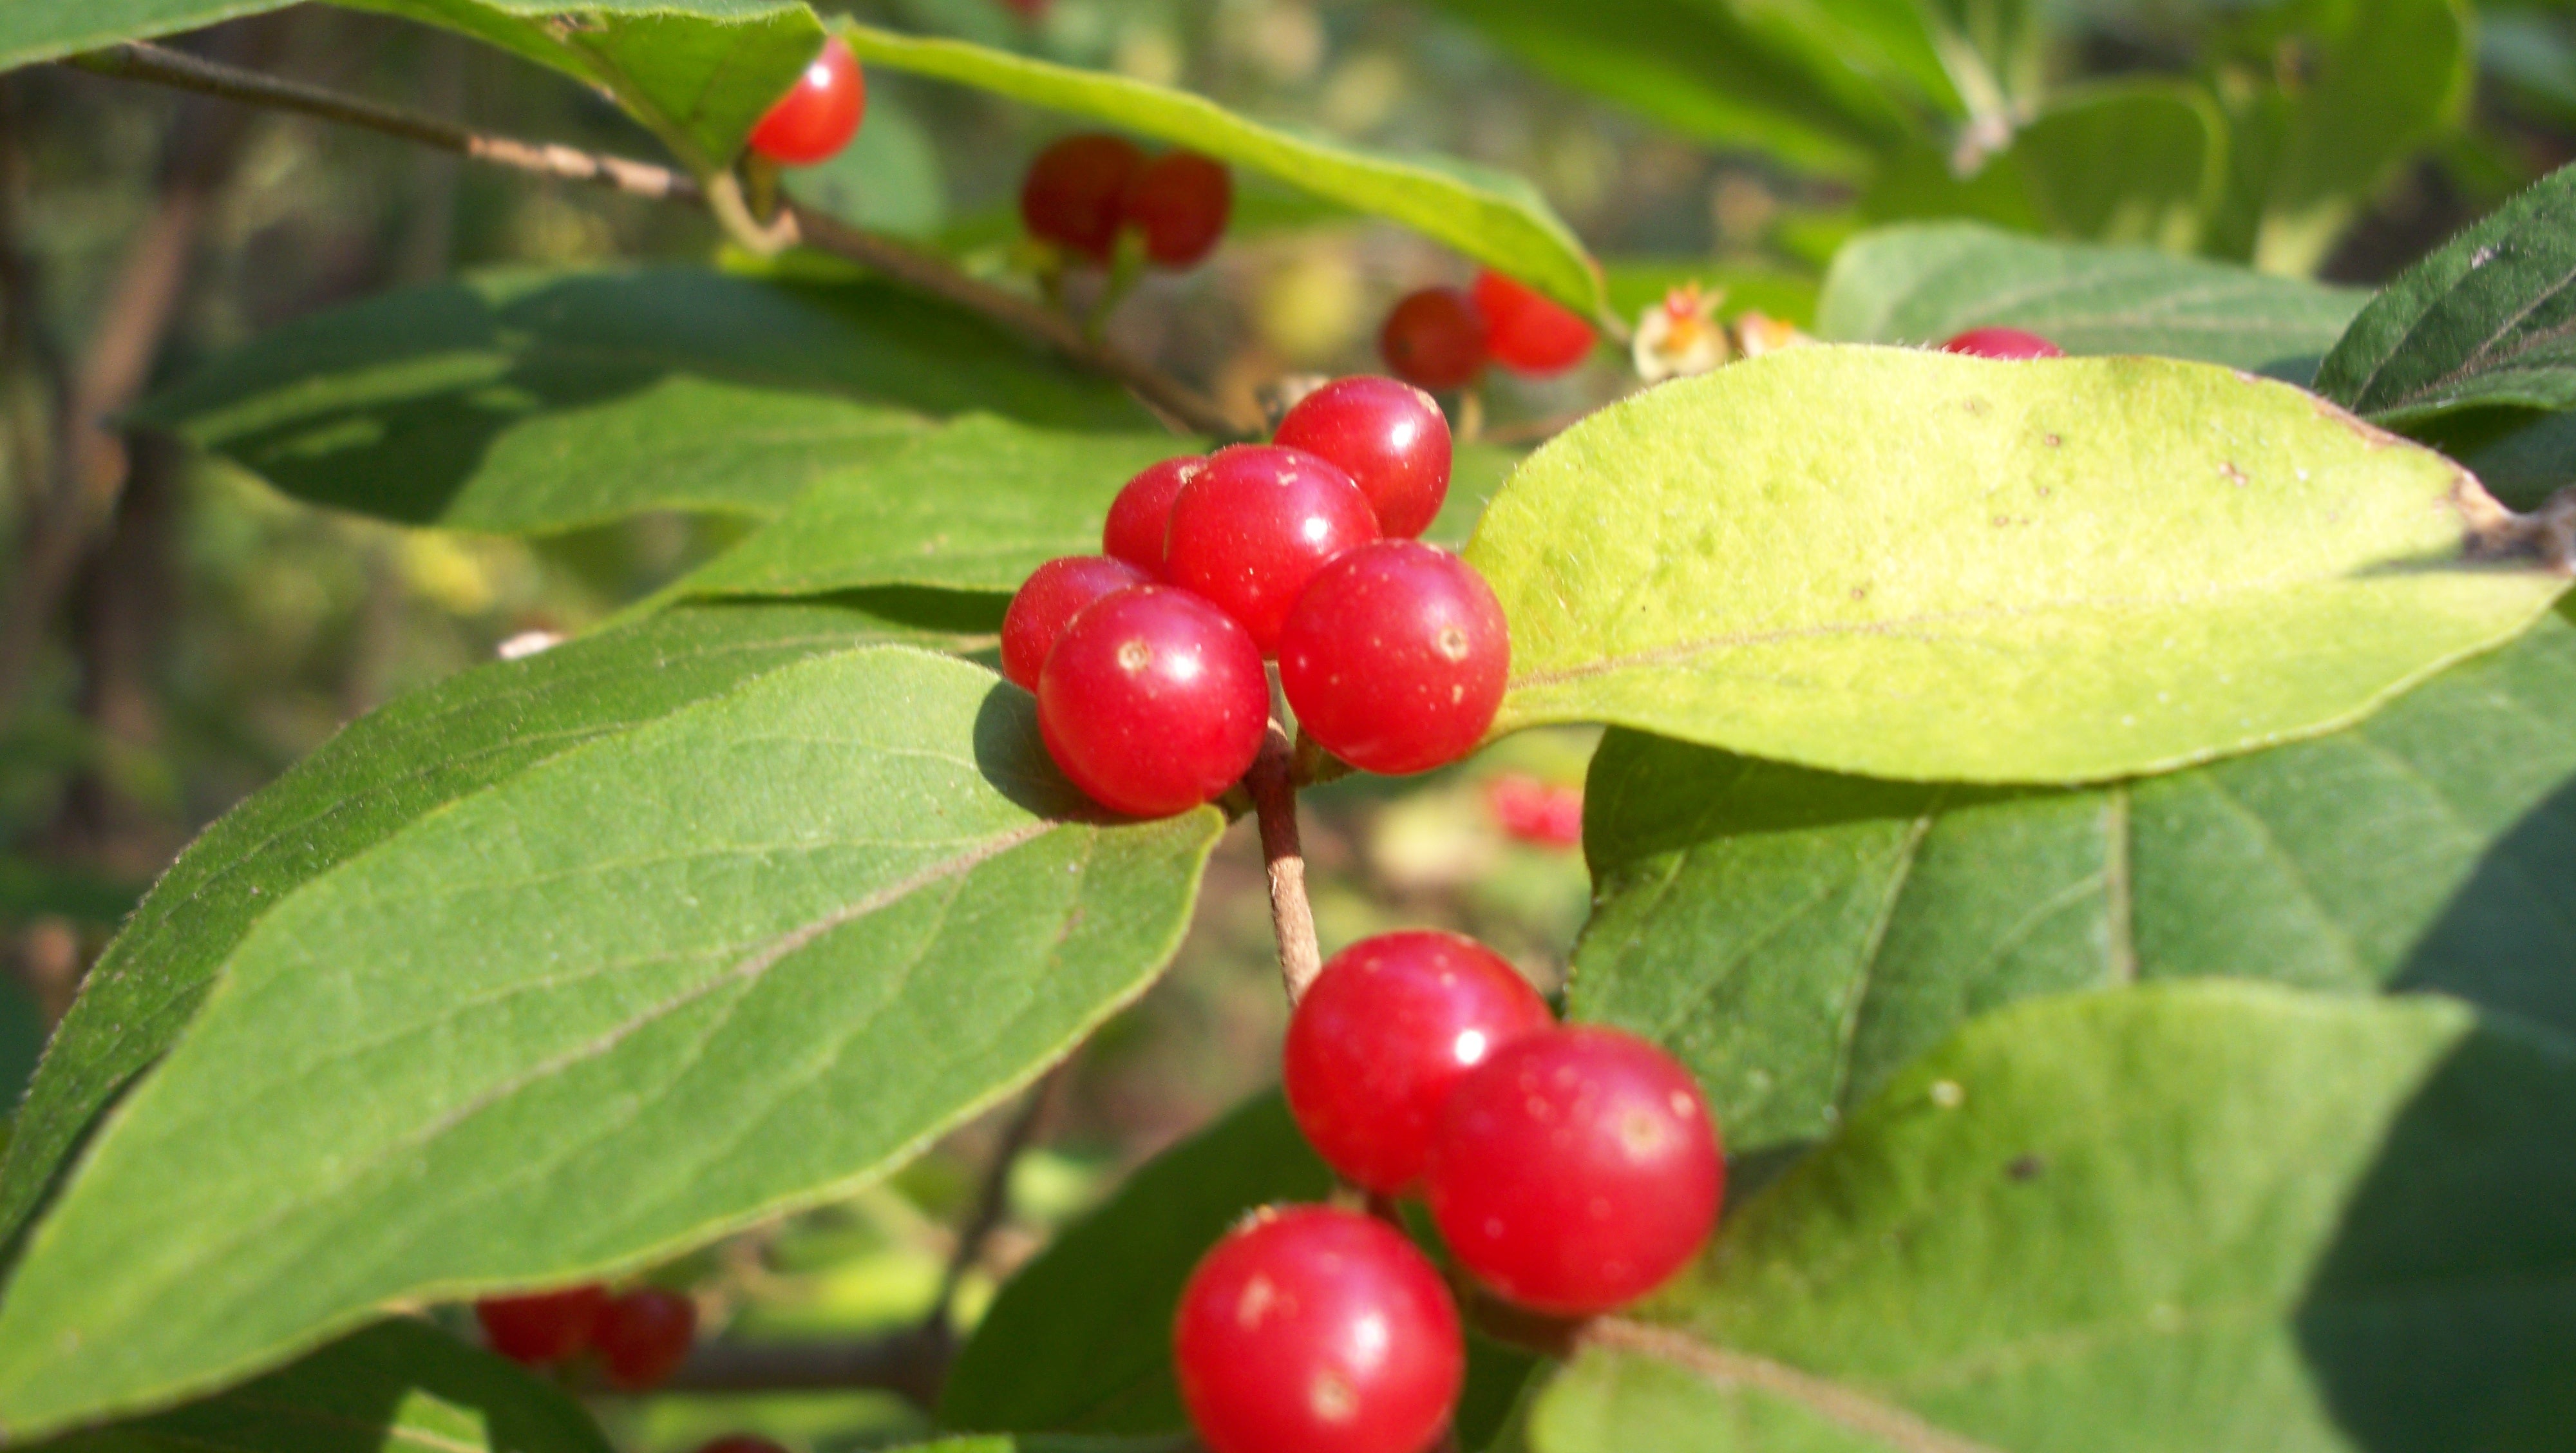
nature, plant, fruit, berry, flower, summer, ripe, food, green, red, produce, natural, evergreen, flora, season, holly, berries, shrub, flowering plant, acerola, malpighia, lingonberry, woody plant, land plant, chinese hawthorn, schisandra, elaeagnus multiflora